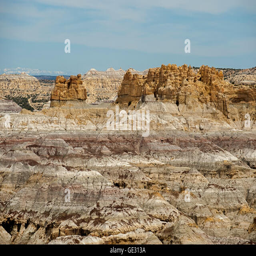
some of the badlands in the southeast